Gewehr 1888

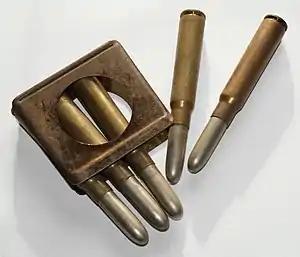
Five-round clip with 1888 pattern M/88 ammunition

The Gewehr 1888 is a further development of the receiver and bolt of the Gewehr 1871 combined with a Mannlicher magazine. It has a receiver with a "split bridge" (i.e., the bolt passes through the receiver and locks in front of the rear bridge); a rotating bolt head; and the characteristic Mannlicher-style "packet loading" or "en-bloc" system in which cartridges are loaded into a steel carrier (an "en bloc" clip) which is inserted into the magazine, where it holds the cartridges in alignment over a spring. As shots are fired the clip remains in place until the last round is chambered, at which point it drops through a hole in the bottom of the rifle. This system was used in almost all Mannlicher designs and derivatives, and while it allows for speedy reloading, it also creates an entry point for dirt. To settle a patent infringement claim by Steyr-Mannlicher, Germany contracted the Austro-Hungarian company to be one of the manufacturers of Gewehr 88s, and Mannlicher together with Otto Schönauer derived from the Mauser-Schlegelmilch design a whole family of turn-bolt actions, the last of which was serially produced until 1970s.